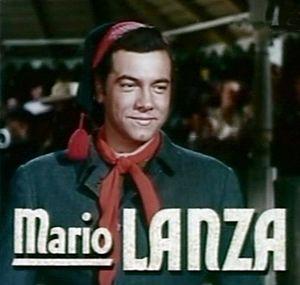
Le Chant de la Louisiane est un film musical américain réalisé par Norman Taurog, sorti en 1950.